André Lemoine

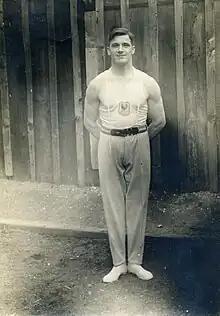
Lemoine in 1928

André Germain Alphonse Lemoine (25 November 1903 – 19 June 1978) was a French gymnast. He competed in seven events at the 1928 Summer Olympics.